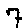
Label: 7